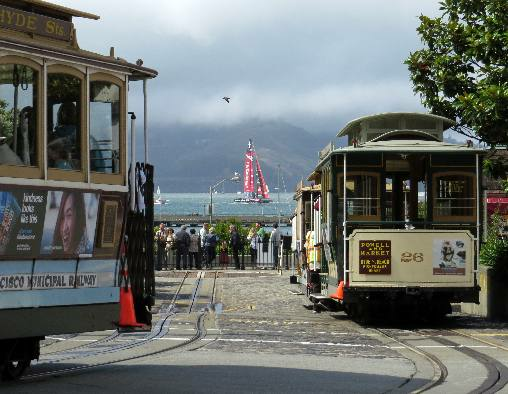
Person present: No